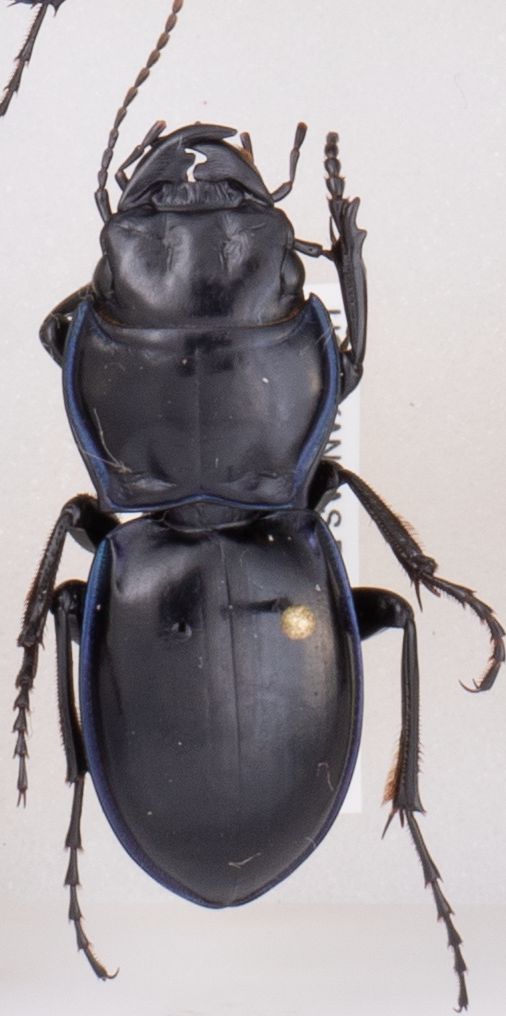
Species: Pasimachus elongatus
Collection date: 2019-09-09
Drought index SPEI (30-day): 1.594
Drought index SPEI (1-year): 1.69
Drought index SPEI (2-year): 1.13